2012 Giro d'Italia, Stage 12 to Stage 21

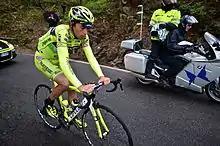
After dropping Guillaume Bonnafond during the stage, 's Matteo Rabottini contested the rest of the parcours solo. Despite a crash and pressure from 's Joaquim Rodríguez, Rabottini was able to win his first Giro stage.

At the same time as seven riders making their break from the -led peloton, Rabottini soon left Bonnafond on the climb, beginning a solo attack of the parcours. Five riders also bridged up to the chase group, making it a dozen riders chasing after Rabottini on the road. Rabottini crossed the summit almost five minutes clear of the chasers, with the peloton several minutes further behind. and continued to set the pace on the front of the main group, looking to bring Ryder Hesjedal and Ivan Basso back into the equation for the overall classification. Rabottini suffered a crash inside the final of the stage, but still held an advantage of over two minutes to the chase group. took their turn on the front of the peloton, with numbers reducing in the "gruppetto" down to around twenty riders.